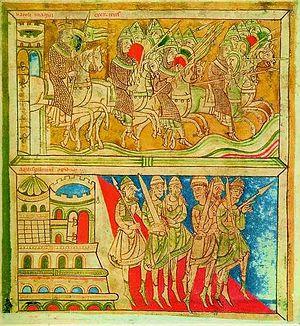
L'enluminure romane désigne la décoration des manuscrits propre à l'art roman. Ce style se développe en France au cours du début du XIᵉ siècle pour s'étendre à la quasi-totalité de l'Europe occidentale chrétienne. Elle disparait pour laisser place à l'enluminure gothique à la fin du XIIᵉ siècle en France et en Angleterre, mais seulement au cours du XIIIᵉ siècle en Allemagne par exemple.